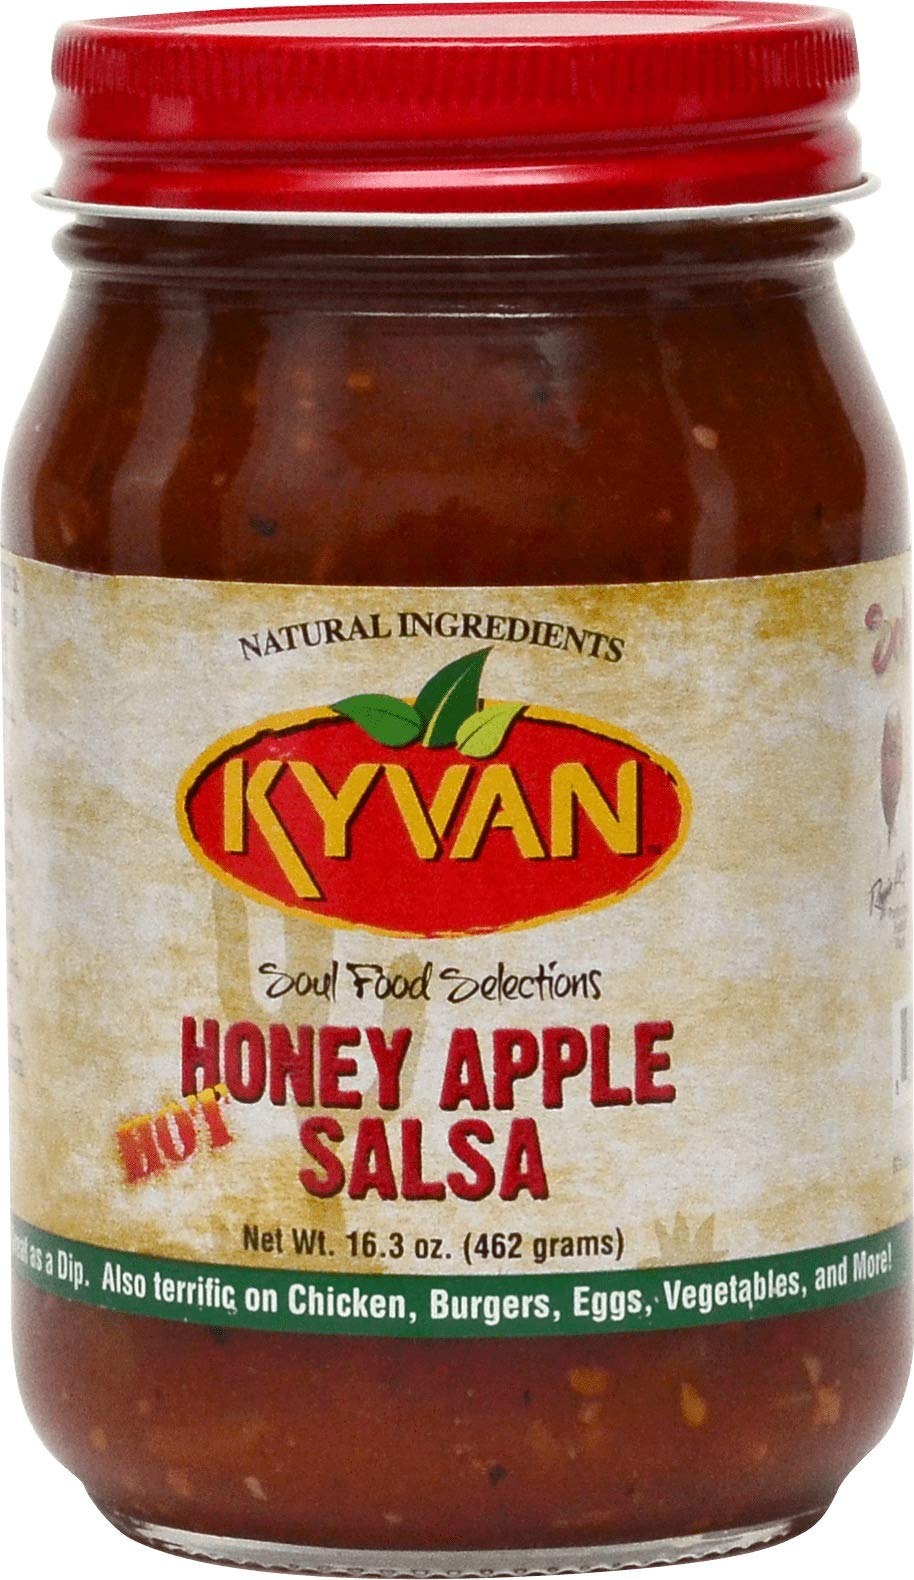
Item Name: KYVAN Hot Honey Apple Salsa
Bullet Point 1: HOT HONEY APPLE SALSA: This slowly-simmered salsa featuring fresh tomatoes, golden honey, apples & a unique mix of peppers is a sure way to excite your tastebuds! It has a hidden heat but not enough spice to mask the tomatoes and vegetables making this tasteful delight a MUST for those seeking a combination of sweet and heat!
Bullet Point 2: FOOD FOR THOUGHT: Kettle cooked in small batches to retain nutrients, quality and flavor. We strive to service our customers by carefully creating premium, salsas that are Gluten Free, GMO Free, MSG Free and No High Fructose Corn Syrup. As our motto states: “One taste and you will Appreciate the Goodness!”
Bullet Point 3: PREMIUM NATURAL INGREDIENTS: Diced Tomatoes(tomatoes, tomato juice, salt, citric acid, calcium chloride), Vinegar, Red Bell Peppers, Sugar, Green Bell Peppers, Honey, Dried Apples, Garlic, Salt, Onion, Starch, Spices, Cilantro
Bullet Point 4: GREAT ON: burgers, chicken, eggs, lasagna, vegetables, salads, baked beans, sloppy joes, chili, baked potatoes, meat loaf, as a dip, traditional Mexican dishes and more!
Bullet Point 5: OUR SPECIALTY: We specialize in innovative, in most cases, never- before-seen salsas and here’s the kicker, most of our products only use clean, natural ingredients. With flavor combinations that are unique to the market, our products are top quality, many of which are all-natural, that excite consumers with exceptional, mouthwatering flavors!
Bullet Point 6: OUR MISSION: We are a destination for unique, great tasting condiments with a mission to grow our business the old fashioned way with honesty, integrity and hard work. We strive to service our customers by carefully creating premium, quality food products to nourish the body.
Bullet Point 7: OUR CULTURE: Our culture is one that stresses energetic, proactive, focused and creative interaction with our customers, consumers and team. “Doing Good” is our top priority, and trust that this philosophy will enable us to “Do Well” also.
Bullet Point 8: INNOVATION: We are evolving in innovation with new dimensions in “goodness”! While staying true to the roots, most of our authentic, satisfying products center on all-natural ingredients, with offerings that promote healthier lifestyles. Our products are top quality and created with natural ingredients in order to provide our customers with nourishing goodness! We provide customers with unique offerings that will have you coming back for more.
Bullet Point 9: RESTAURANT-STYLE salsa in the comforts of your home that's been featured on major TV outlets and publications
Value: 16.0
Unit: Ounce

Price: 8.59